968th Expeditionary Airborne Air Control Squadron

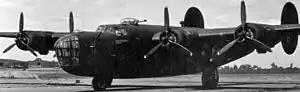
858th Squadron B-24D marked for Carpetbagger operations

On 18 June the squadron moved without personnel or equipment, to RAF Cheddington, where it assumed the night leaflet operations that had been performed by the 422d Bombardment Squadron. Only a cadre of the 858th actually transferred, and the squadron was filled out by veterans of the 422d, who joined on 24 June. On leaflet missions, called Nickling, squadron aircraft would fly at high level and drop cardboard canisters with leaflets that would explode at 2–3000 feet above ground level to disperse the materials. The squadron lost one aircraft on these missions. This was the first loss for the Eighth Air Force night leaflet squadron and all ten crewmembers were lost.